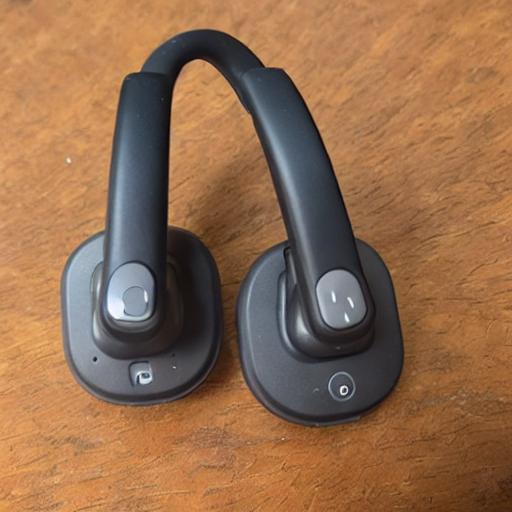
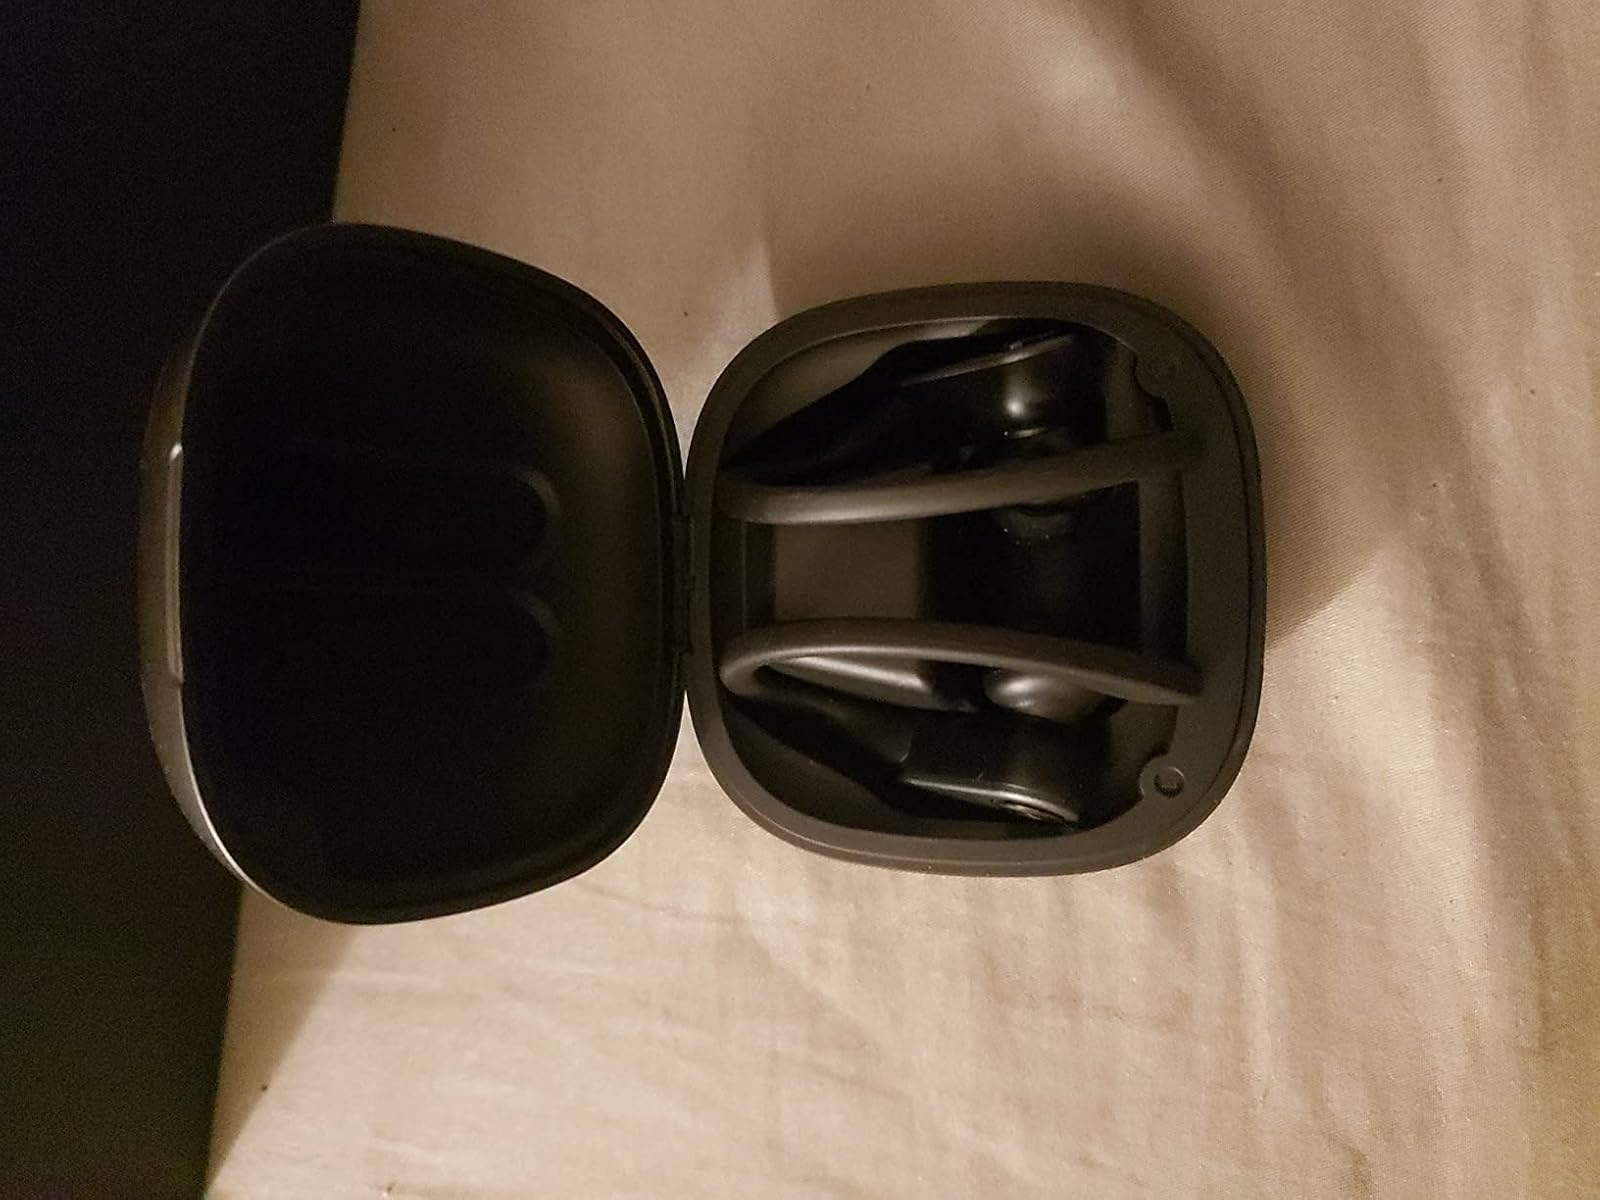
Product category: earbuds
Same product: no